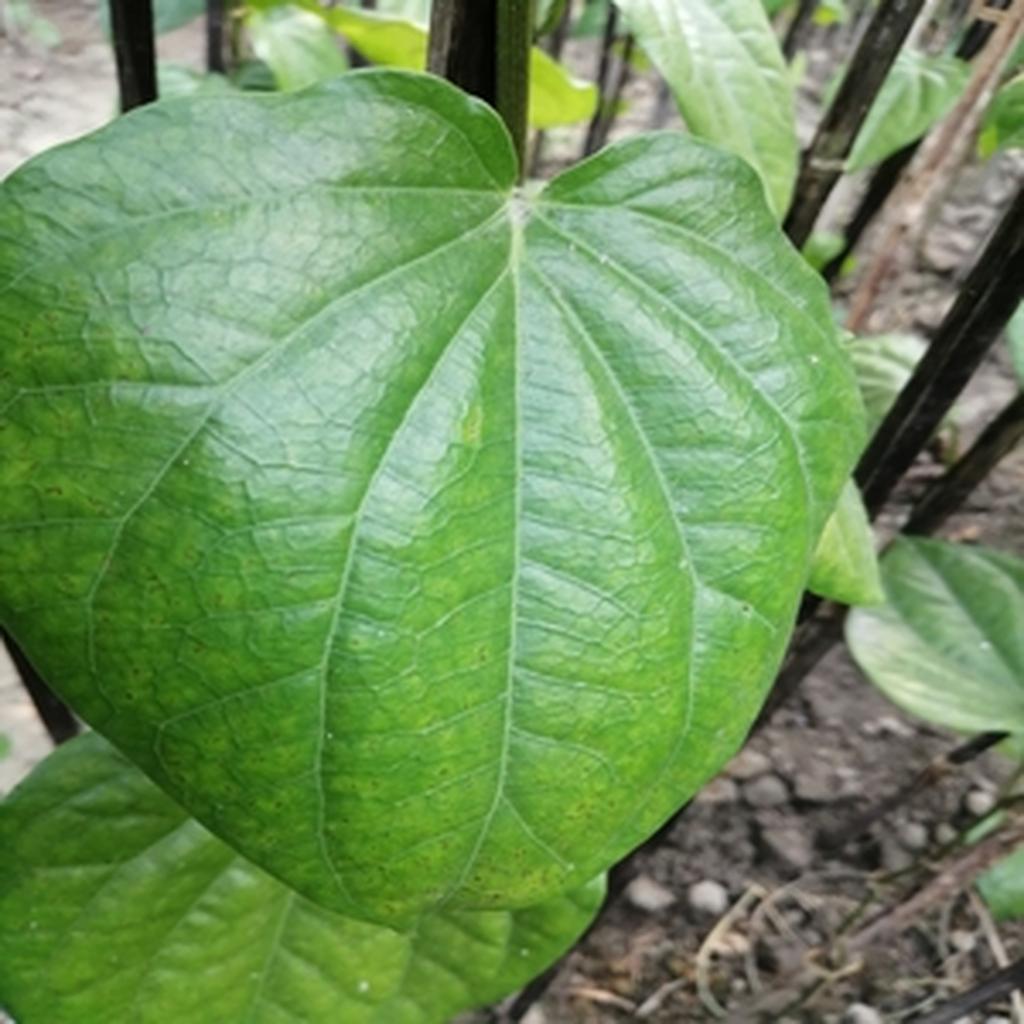
Label: Healthy_Leaf